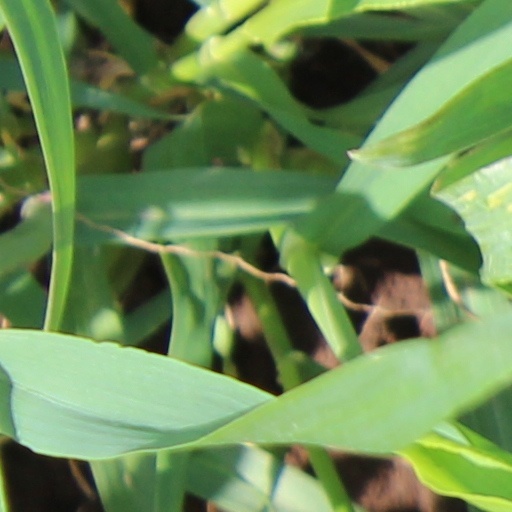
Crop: wheat